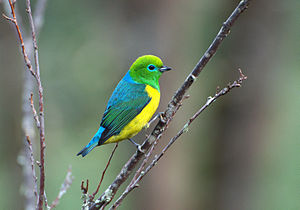
Finker / Billeder
Finker er en fuglefamilie inden for ordenen af spurvefugle. Familien omfatter cirka 200 arter af små, frøædende fugle med et ofte kort og kraftigt næb. Nogle seglfugle har dog et langt buet næb og lever af insekter eller nektar. De er udbredt over hele verden, bortset fra Australasien og områder nær polerne. I Europa findes 18 regelmæssige ynglefugle, hvoraf 11 også yngler i Danmark.